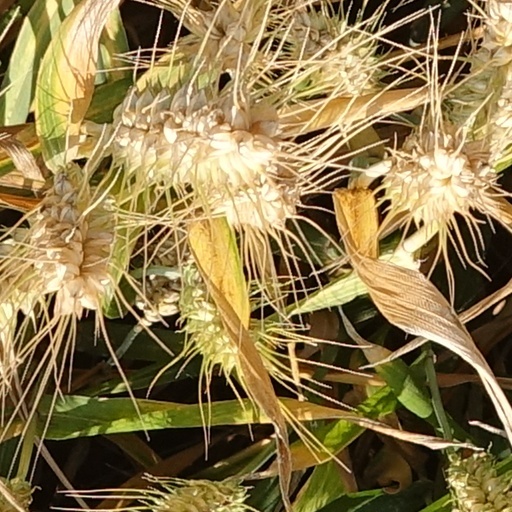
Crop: wheat